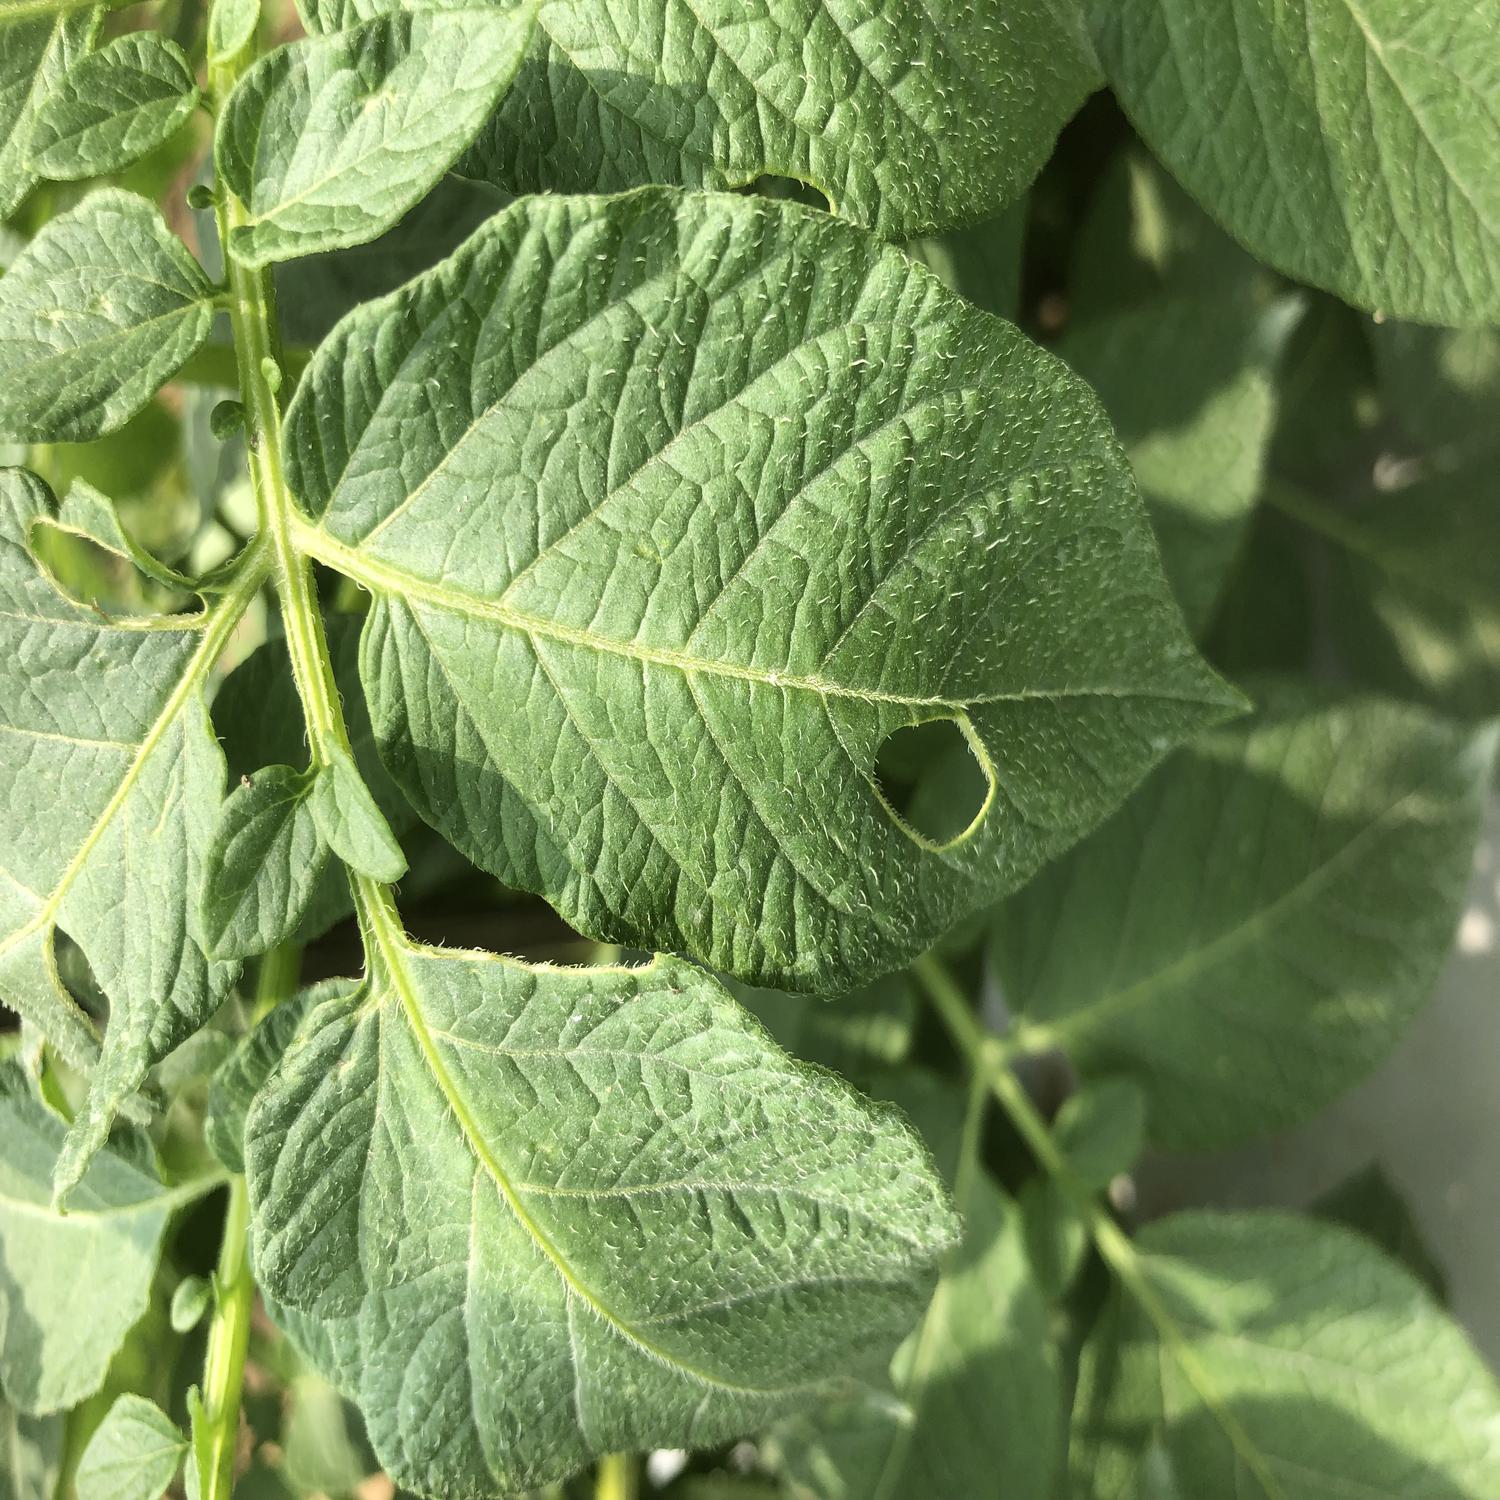
Label: Pest